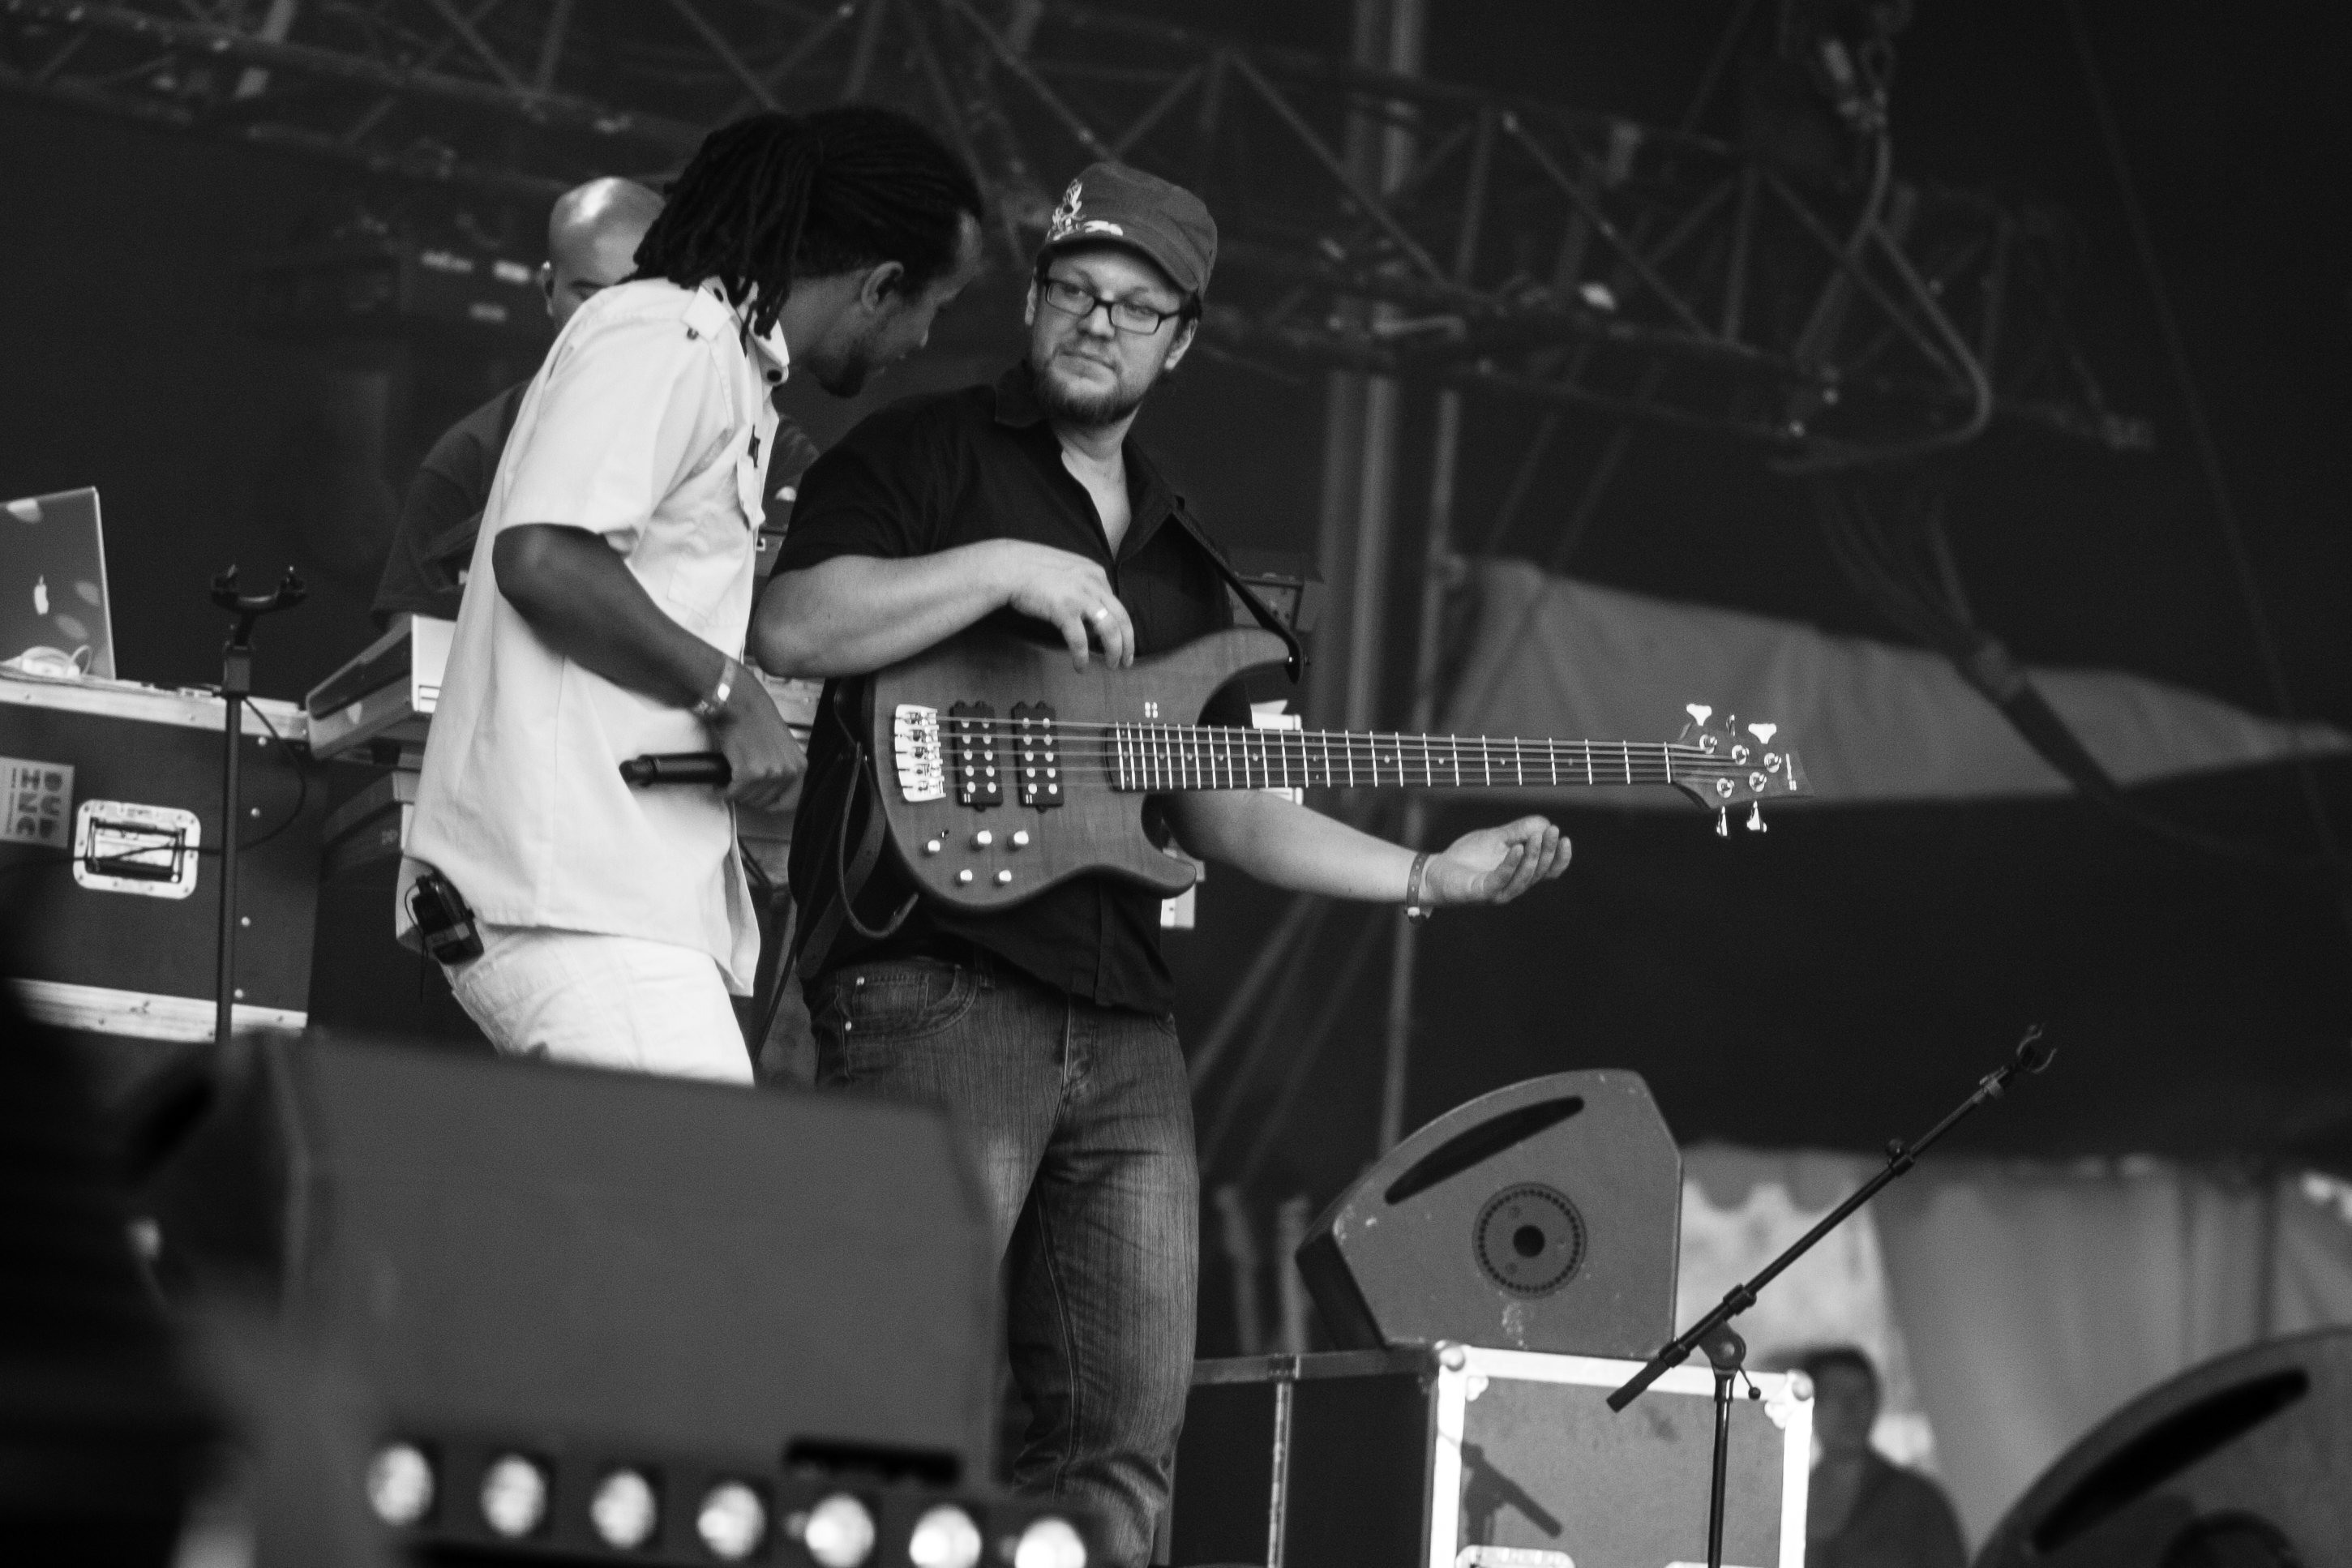
person, music, black and white, concert, live, canon, musician, monochrome, festival, 40d, gig, stage, 2012, humanit, fetedelhuma, dub, dubinc, inc, performance, bassist, singing, guitarist, drums, drummer, entertainment, singer songwriter, rock concert, monochrome photography, musical ensemble